Kaizers Orchestra

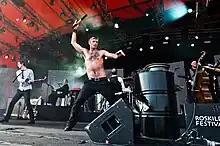
Kaizers Orchestra performing at Roskilde Festival on Orange Stage. July 2011.

In January 2010, the band performed new material as part of Eurosonic in the Netherlands. In February, they announced the title of their next album, which will be a trilogy of albums. The album's title is "Violeta Violeta" and its recording sessions will be financed by the income produced by their tour in February 2010. People attending the tour are to be given special edition versions of the album. They released their first single from the trilogy, "Philemon Arthur & the Dung", in August, 2010. They released the sheet music for their second single, "Hjerteknuser", in October; in the same month, the single and its accompanying music video were released. The first volume of the trilogy was released on January 31, 2011. Stian Kristiansen has been said to be directing a music video for a song from the album; however, currently the only video, "Hjerteknuser", has been directed by Thomas Berg. Their tenth-anniversary concert, which coincides with the final performance of the supporting tour, was held at Oslo Spektrum on 9 April 2011. The performance was recorded and was released as the live DVD/CD "Live i Oslo Spektrum" on 11 November 2011.